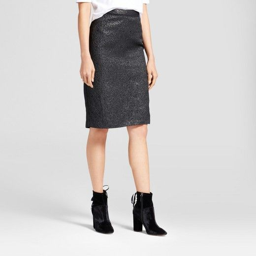
for days that deserve some high - style impact